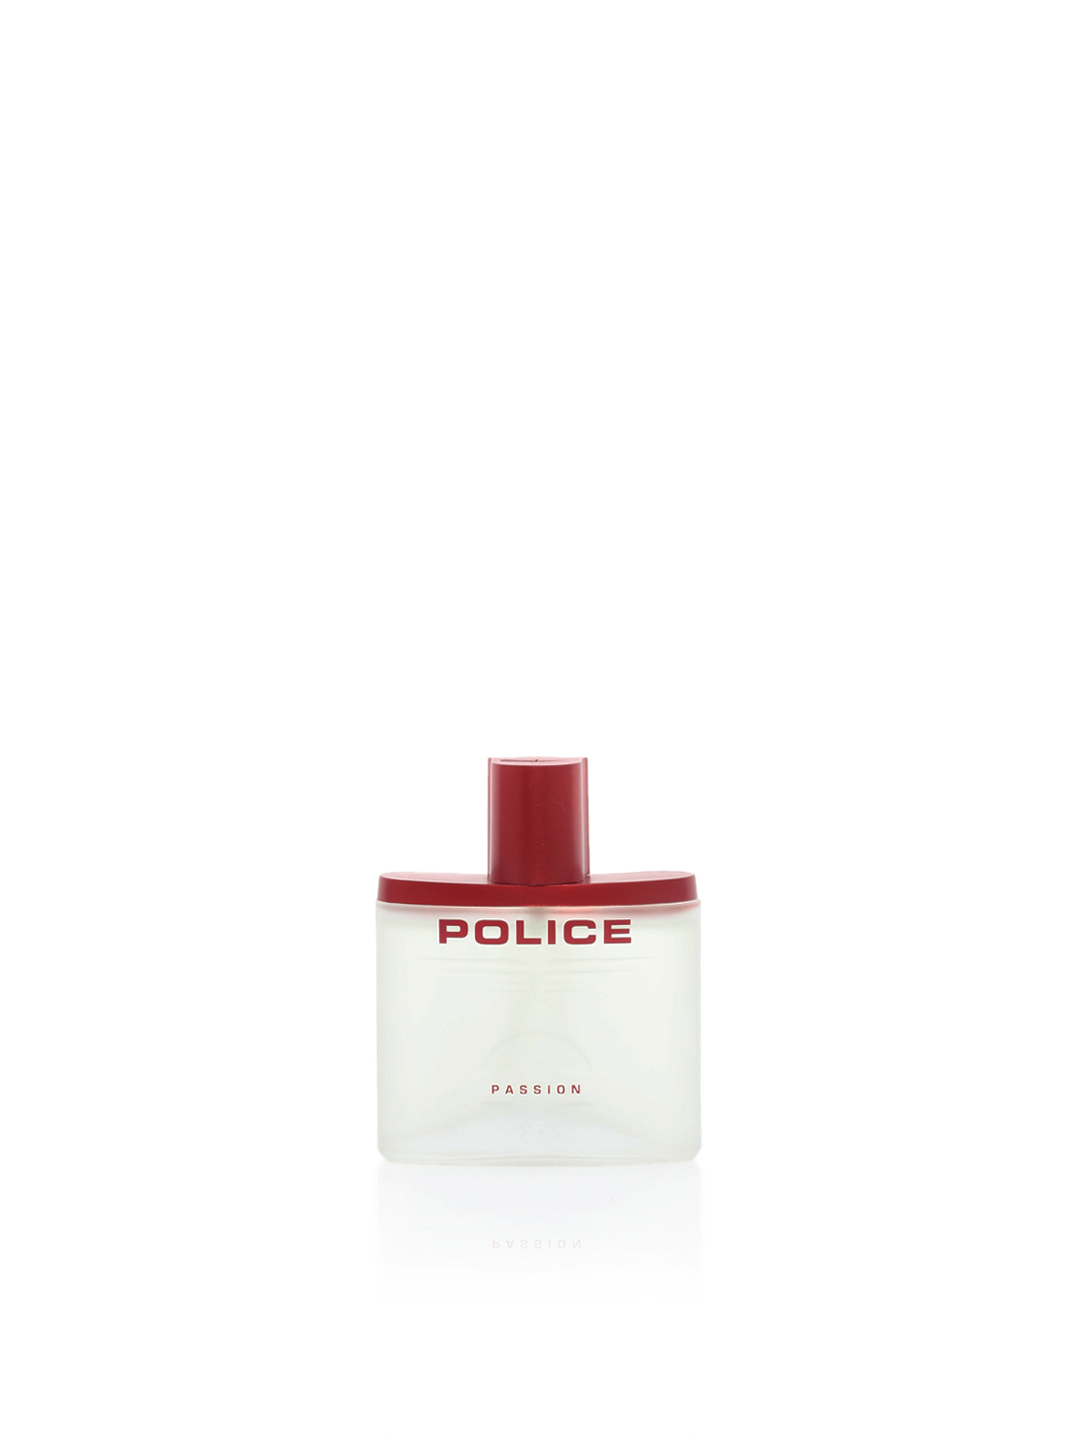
Police Men Passion Perfume
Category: Personal Care / Fragrance / Perfume and Body Mist
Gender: Men
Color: Red
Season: Spring 2017
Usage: Casual